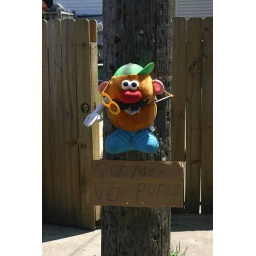
mr. potatoe head tied to phone pole in alley. sign under him reads (what are you looking at faggots).